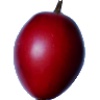
Label: Tamarillo 1